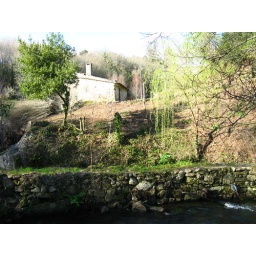
house by the river